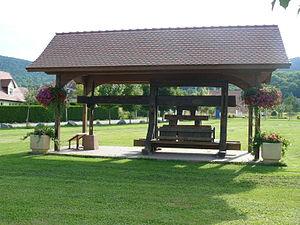
Un vieux pressoir exposé sur la place des jeux
Le château d'Orschwihr est un domaine viticole situé à Orschwihr dans le département du Haut-Rhin et la région Grand Est.
Orschwihr est une commune française située en Alsace, dans le département du Haut-Rhin, en région Grand Est.